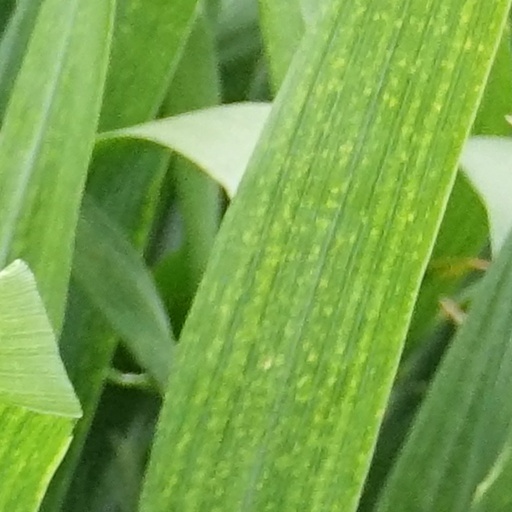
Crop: wheat